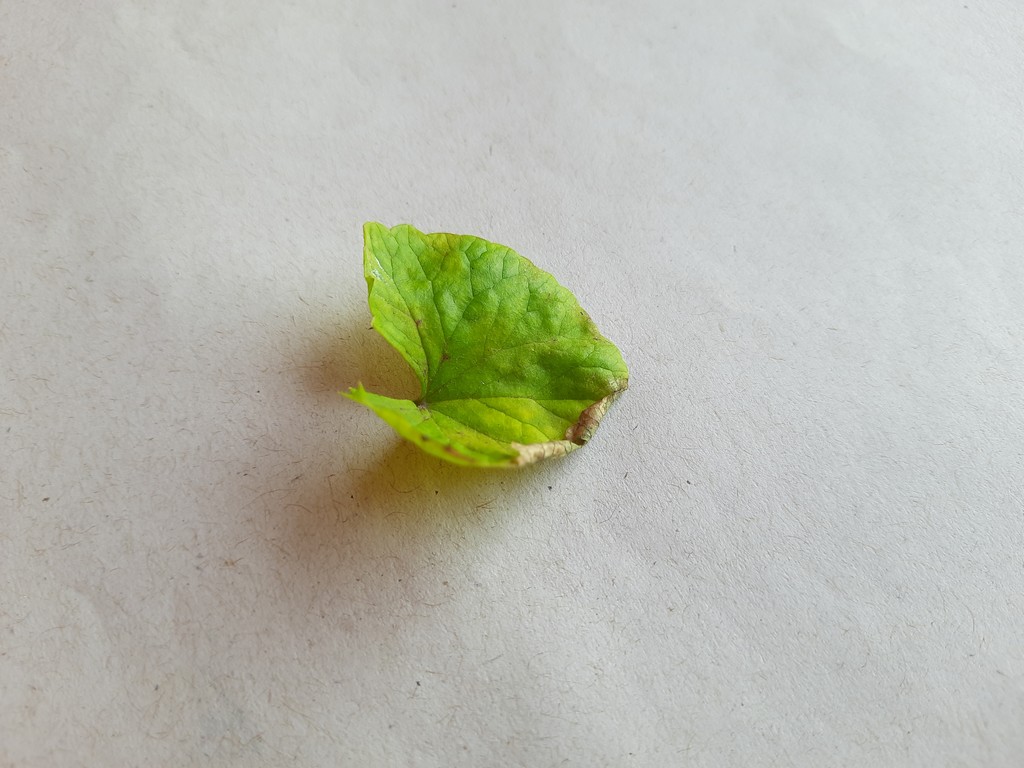
Label: Unhealthy